Allgemeine Bodencreditanstalt

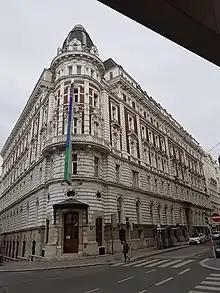
Building at Wipplingerstrasse 28 in Vienna, Verkehrsbank head office 1883-1927

The bank was established in 1863 as , by agroup of financiers including Simon Sinas. It had strong aristocratic connections, and also managed money for the Habsburg family. It was initially involved in mortgage credit, for which it became a dominant provider, and lending to industry and infrastructure projects such as railway construction. Following the Austrian financial crisis of 1873, it had to be rescued by emergency financial assistance from the Imperial government, which it reimbursed in 1875.